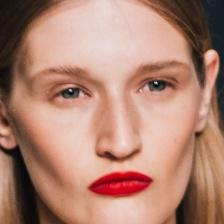
Label: faces